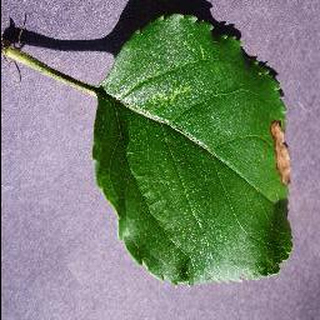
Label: apple_black_rot